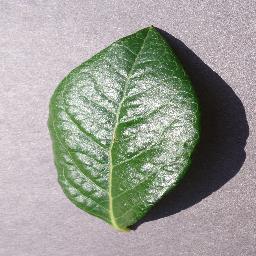
Label: Blueberry___healthy